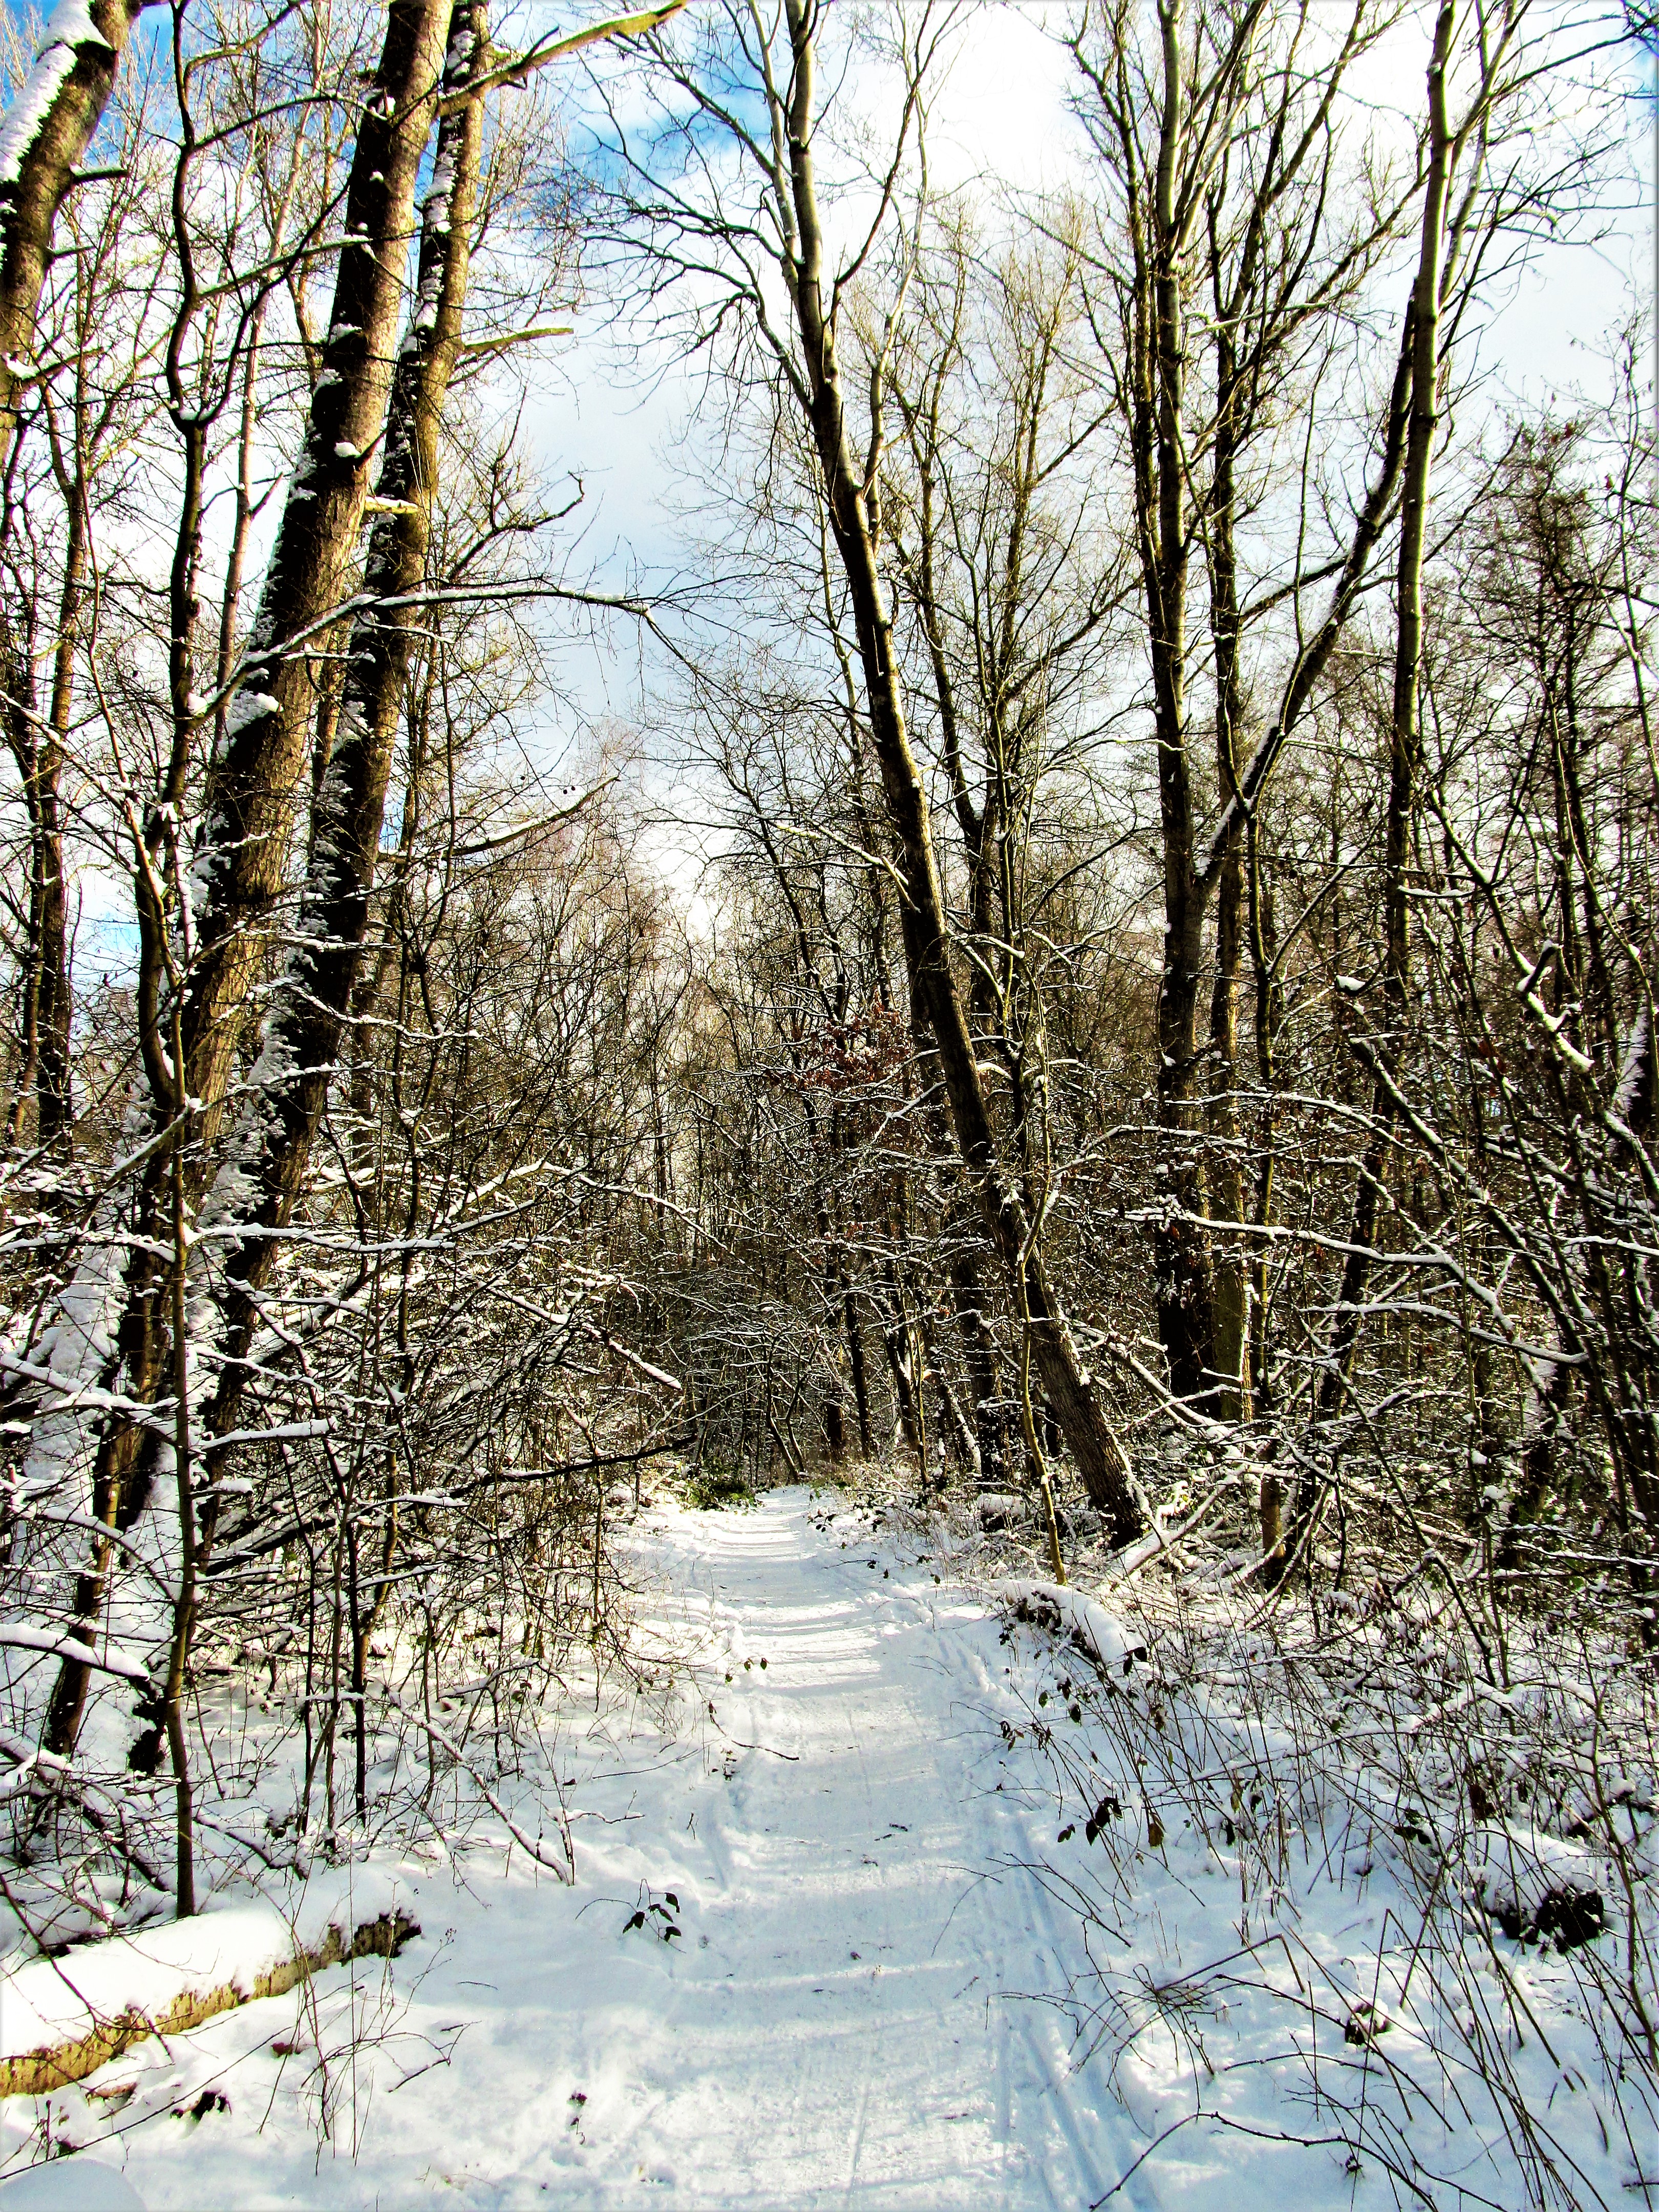
tree, forest, winter, snow, plant, sky, wood, natural landscape, twig, trunk, deciduous, landscape, freezing, rural area, Tints and shades, grove, frost, spruce fir forest, temperate broadleaf and mixed forest, grass, woodland, trail, path, nature reserve, old growth forest, jungle, Northern hardwood forest, tropical and subtropical coniferous forests, temperate coniferous forest, evening, road, monochrome photography, precipitation, plant stem, monochrome, cloud, winter storm, symmetry, wildlife, birch family, reflection, People in nature, ice